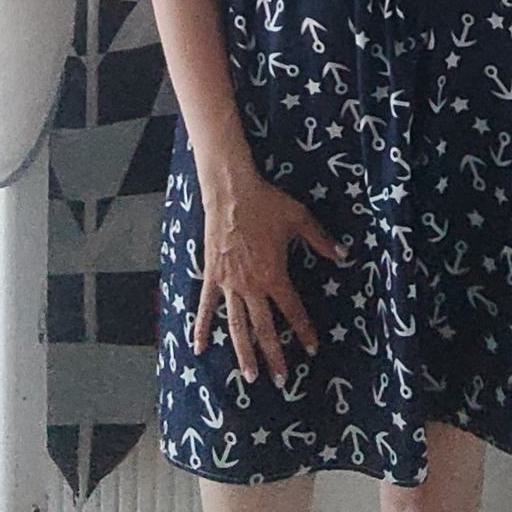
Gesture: no_gesture